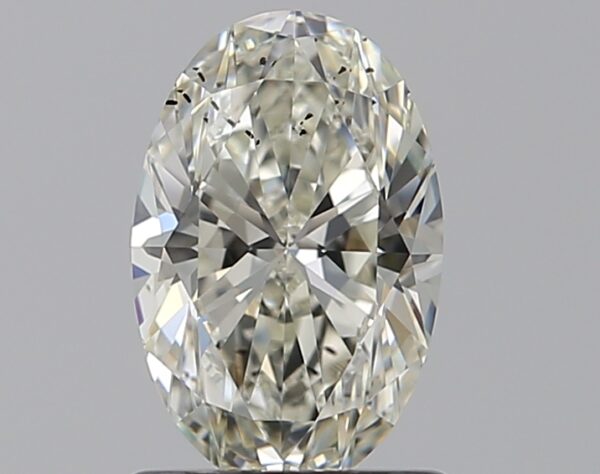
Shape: oval
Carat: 1.01
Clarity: SI2
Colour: J
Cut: EX
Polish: EX
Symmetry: VG
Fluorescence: ST
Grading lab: GIA
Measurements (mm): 8.27 x 5.38 x 3.39